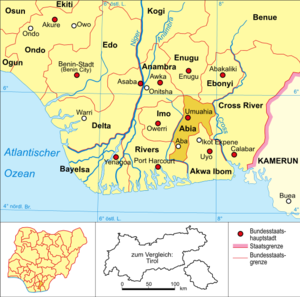
Abia
Abia
Abia er en delstat beliggende i Nigerdeltaet i det sydøstlige Nigeria, i nord for Port Harcourt. Delstaten blev oprettet i 1991 og var tidligere en del af Imo. Delstaten har omkring 2,8 millioner indbyggere, de flesta af igbofolket; Delstatens hovedby er Umuahia med omkring 200.000 indbyggere